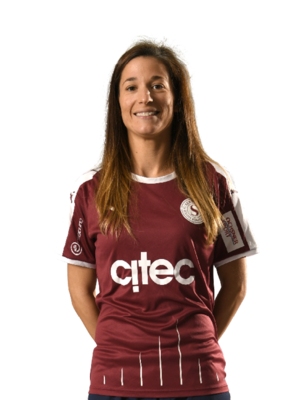
Photo portrait et photo licence de Sandy Maendly
Sandy Maendly, née le 4 avril 1988 à Genève, est une footballeuse internationale suisse. Elle joue actuellement au Servette FCCF ou elle occupe le poste de milieu offensif. Elle fait également partie du cadre de l'équipe nationale suisse.